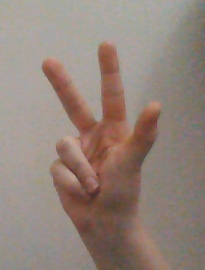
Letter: al